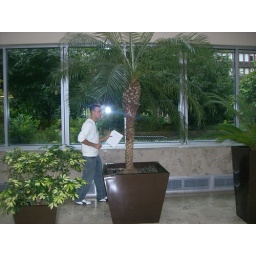
Hide behind the plants in the forest